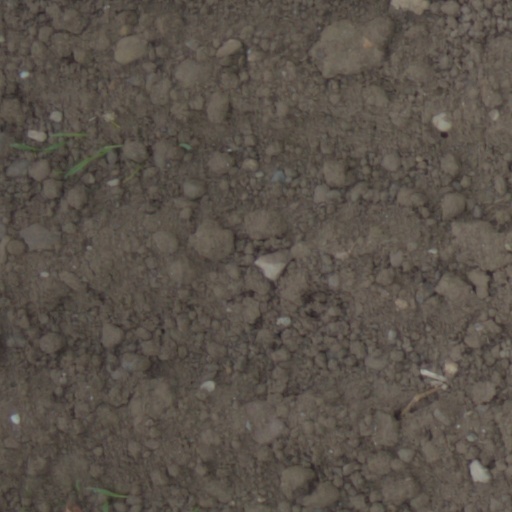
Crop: wheat